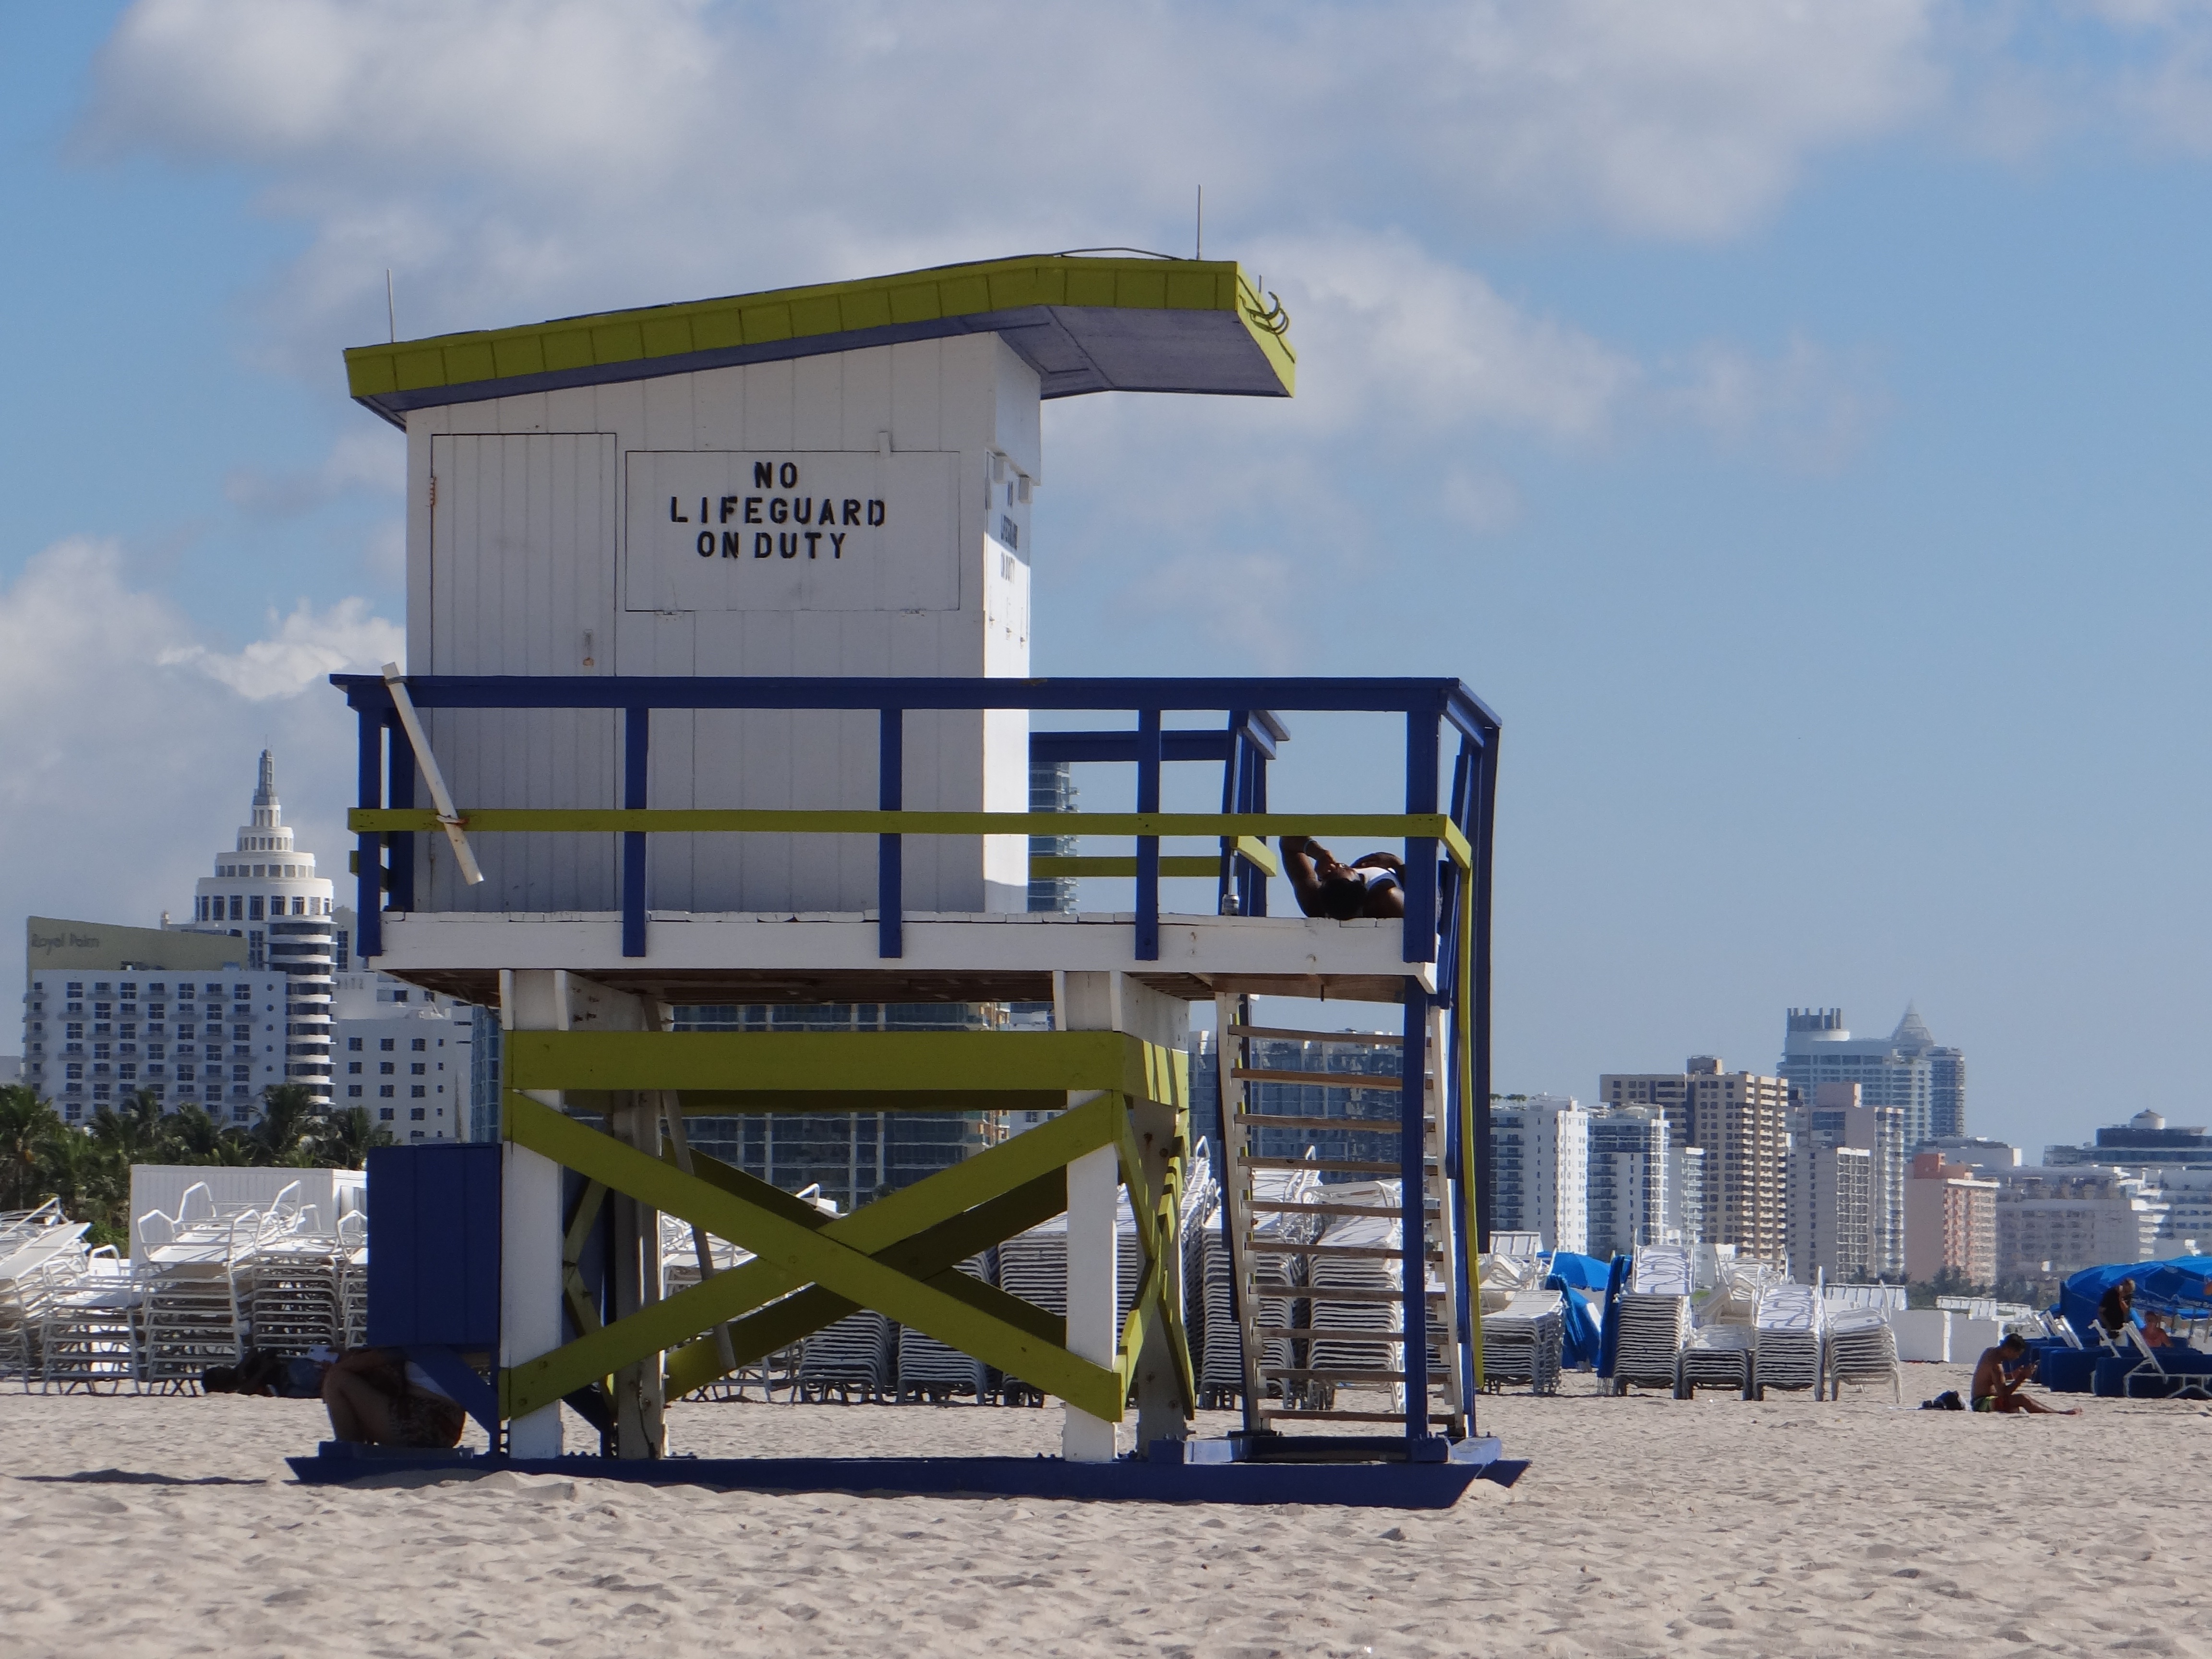
beach, sun, walkway, transport, vehicle, heat, miami, florida, south beach